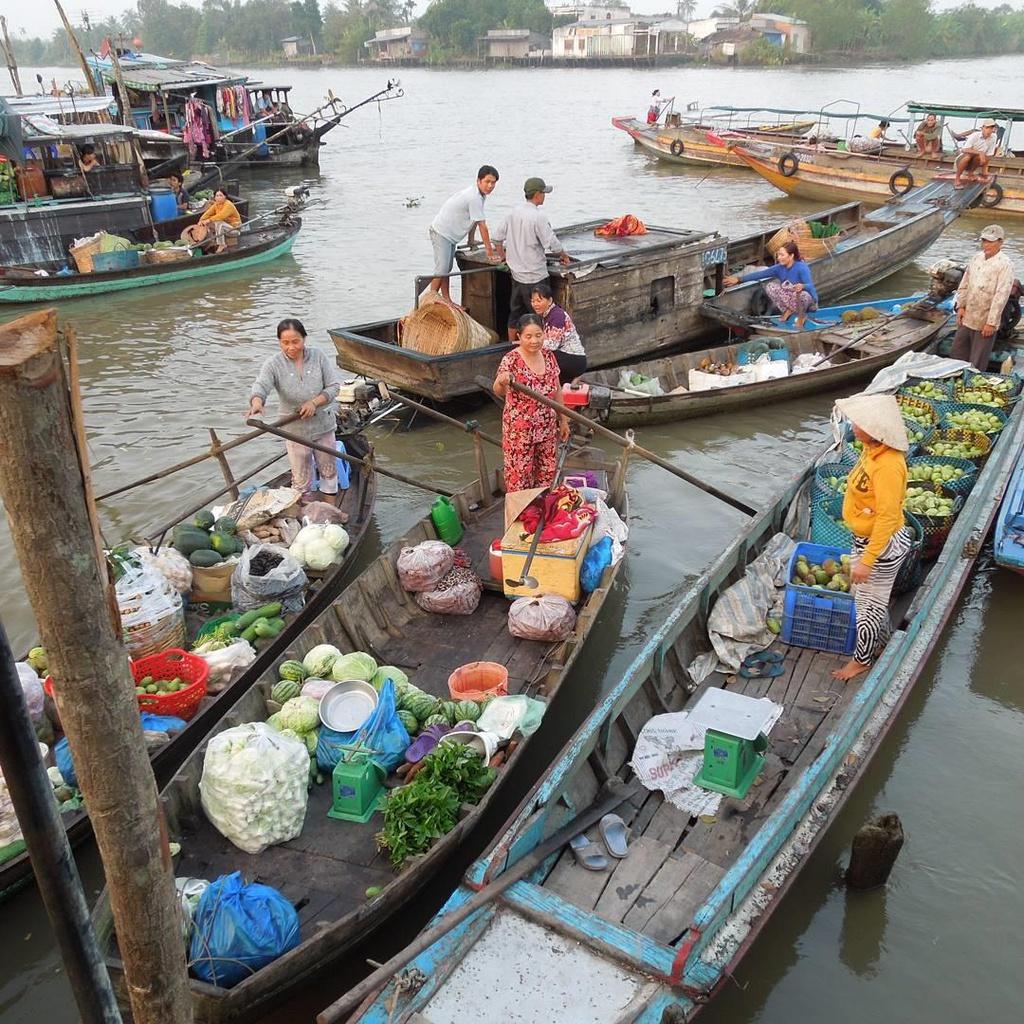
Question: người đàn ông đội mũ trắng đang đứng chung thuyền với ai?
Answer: người đàn ông đội mũ trắng đang đứng chung thuyền với người phụ nữ mặc áo vàng